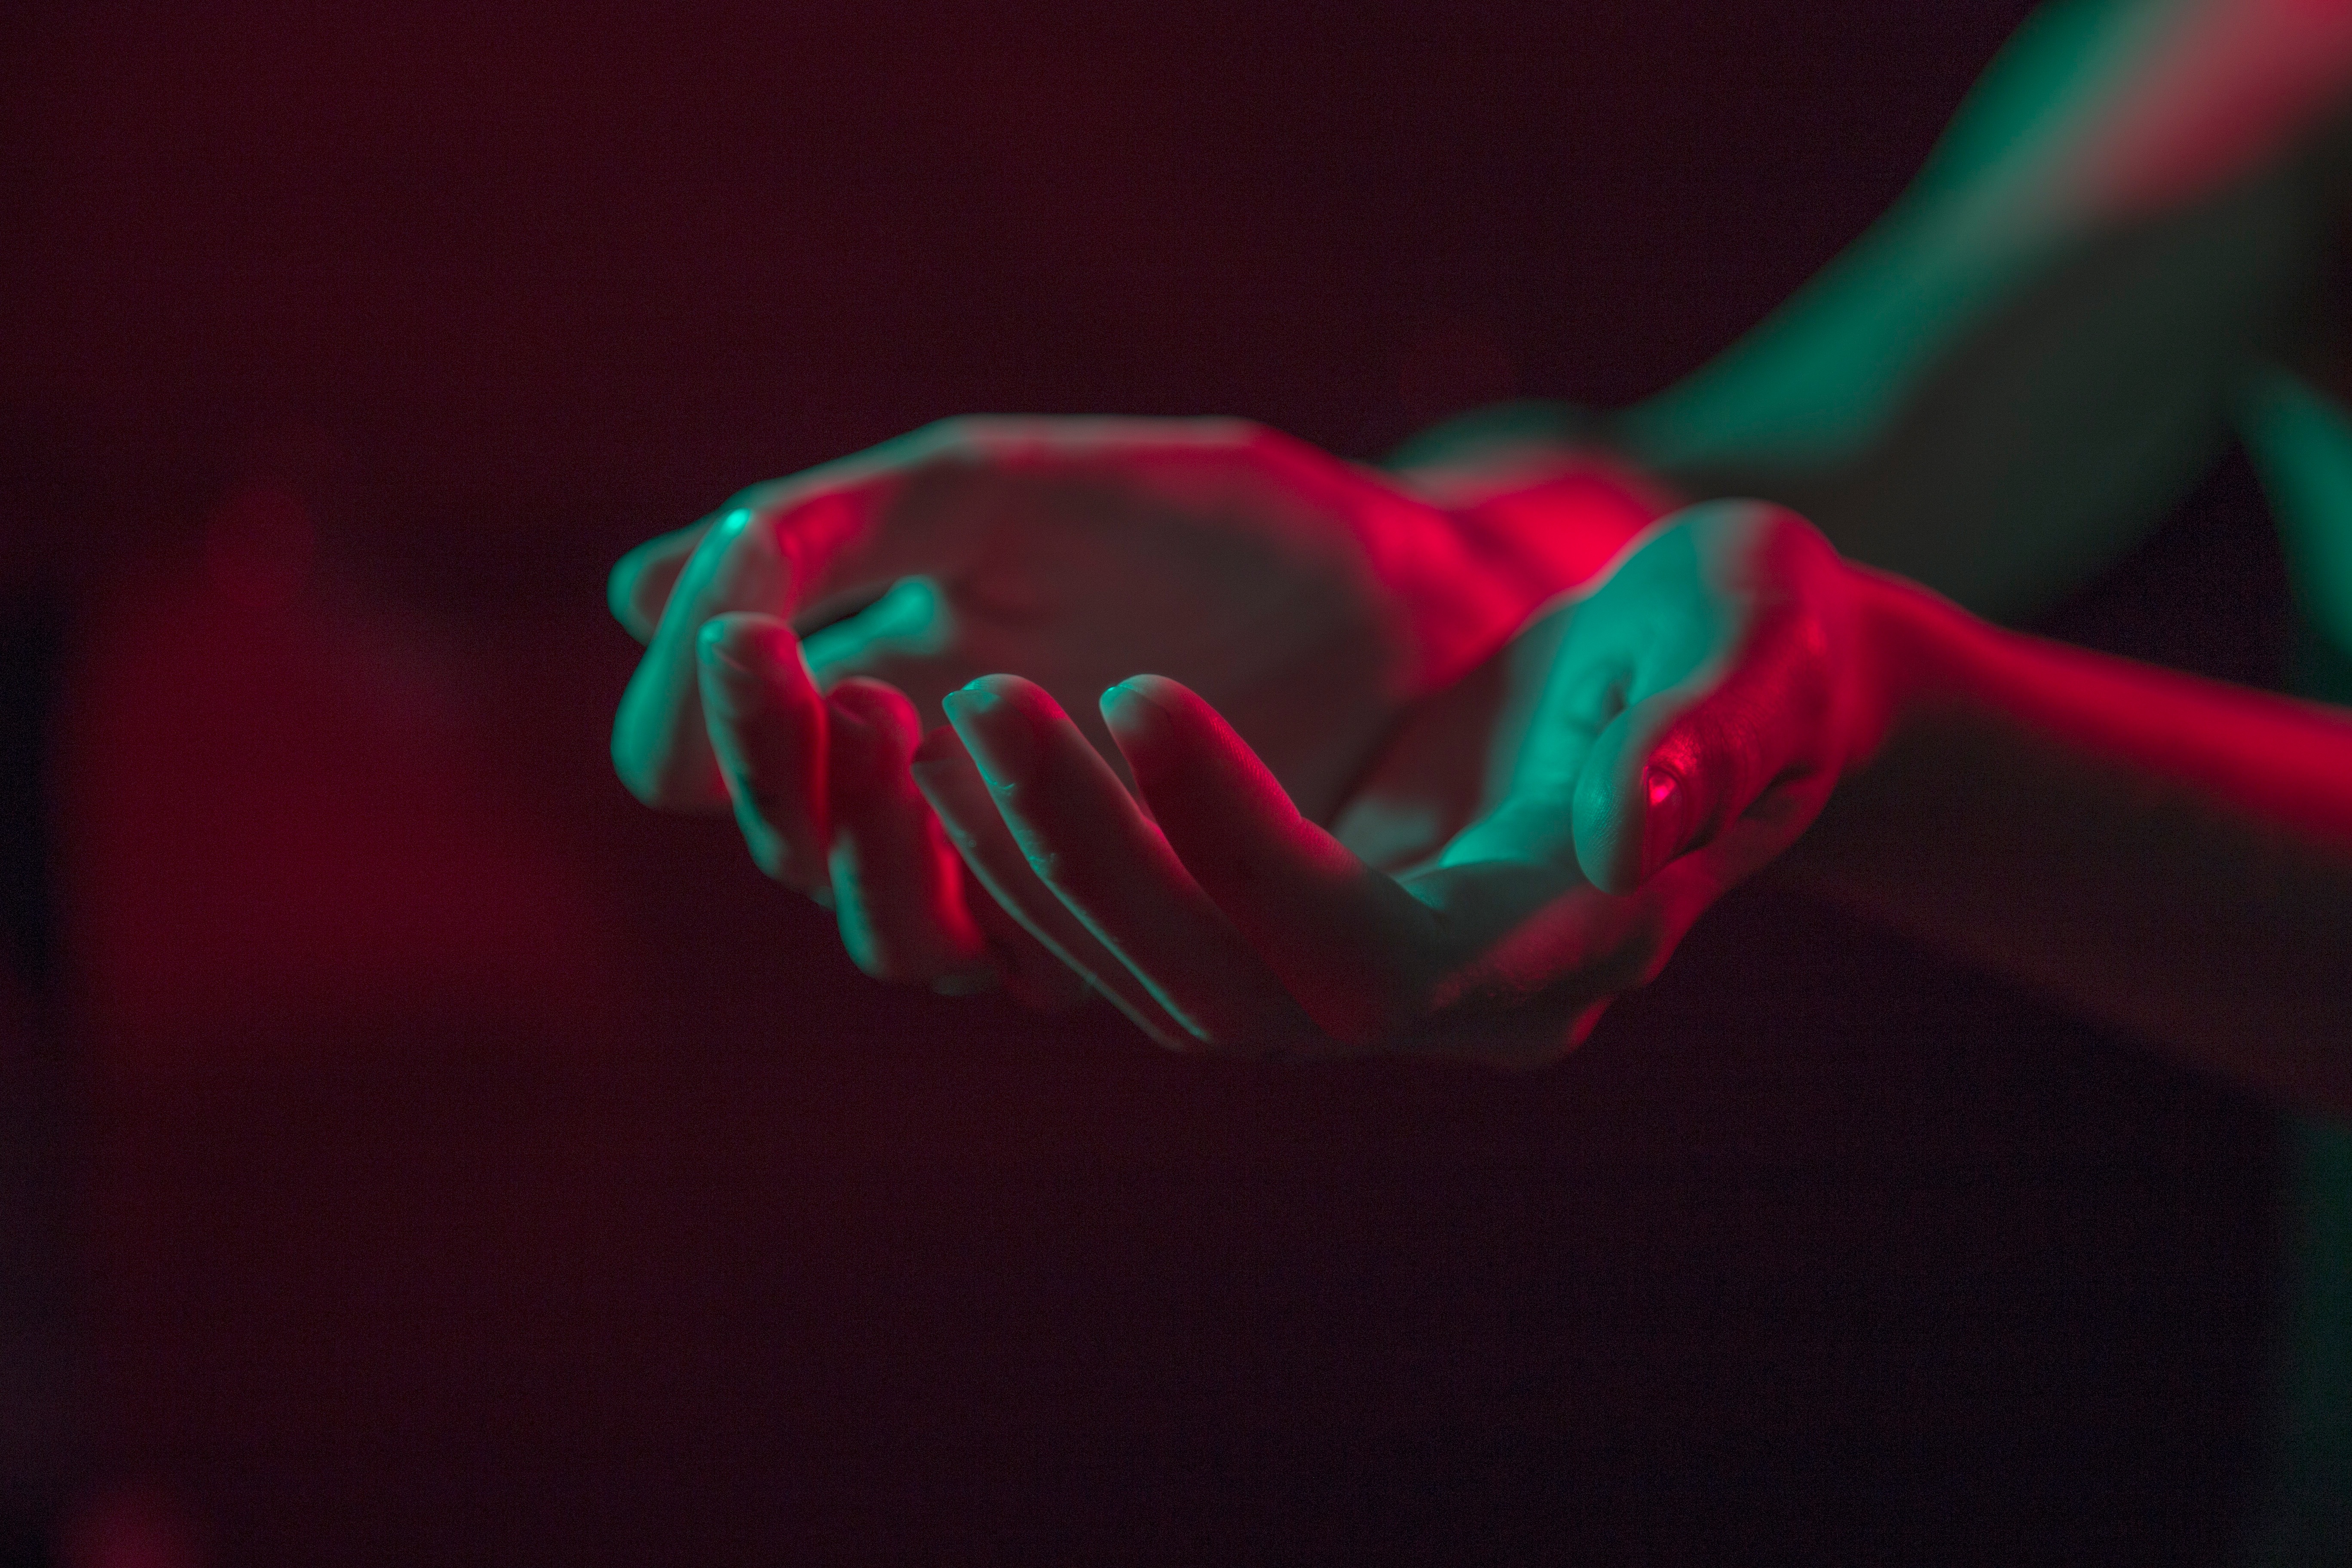
hand, person, light, plant, photography, flower, petal, green, red, palm, color, darkness, pink, close up, organ, macro photography, flowering plant, land plant